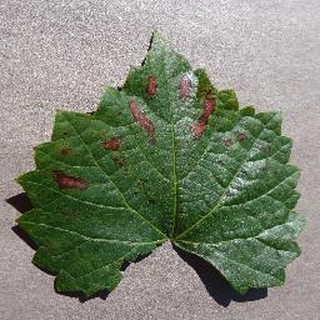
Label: grape_esca_black_measles